Beaton, British Columbia

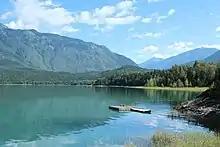
Photo of the Beaton Arm in August of 2020.

Beaton is at the head of the Beaton Arm of Upper Arrow Lake in the West Kootenay region of southeastern British Columbia. The locality is sometimes confused with nearby Evansport.